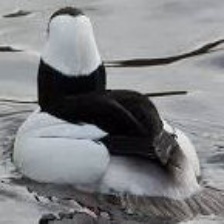
Species: BUFFLEHEAD
Scientific name: BUCEPHALA ALBEOLA
ImageNet parent category: drake